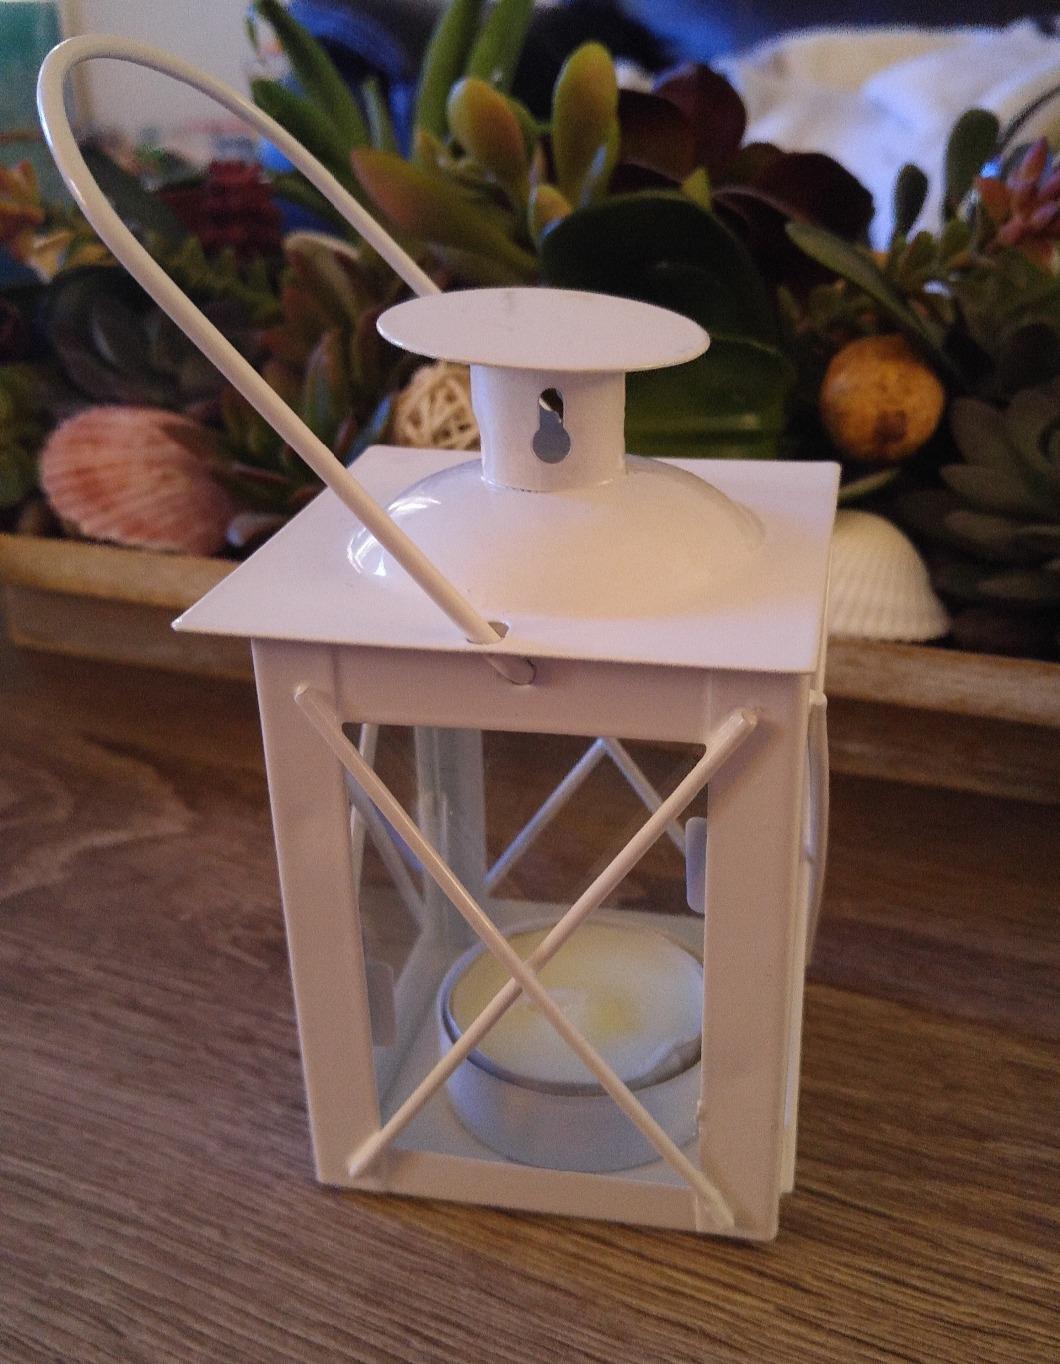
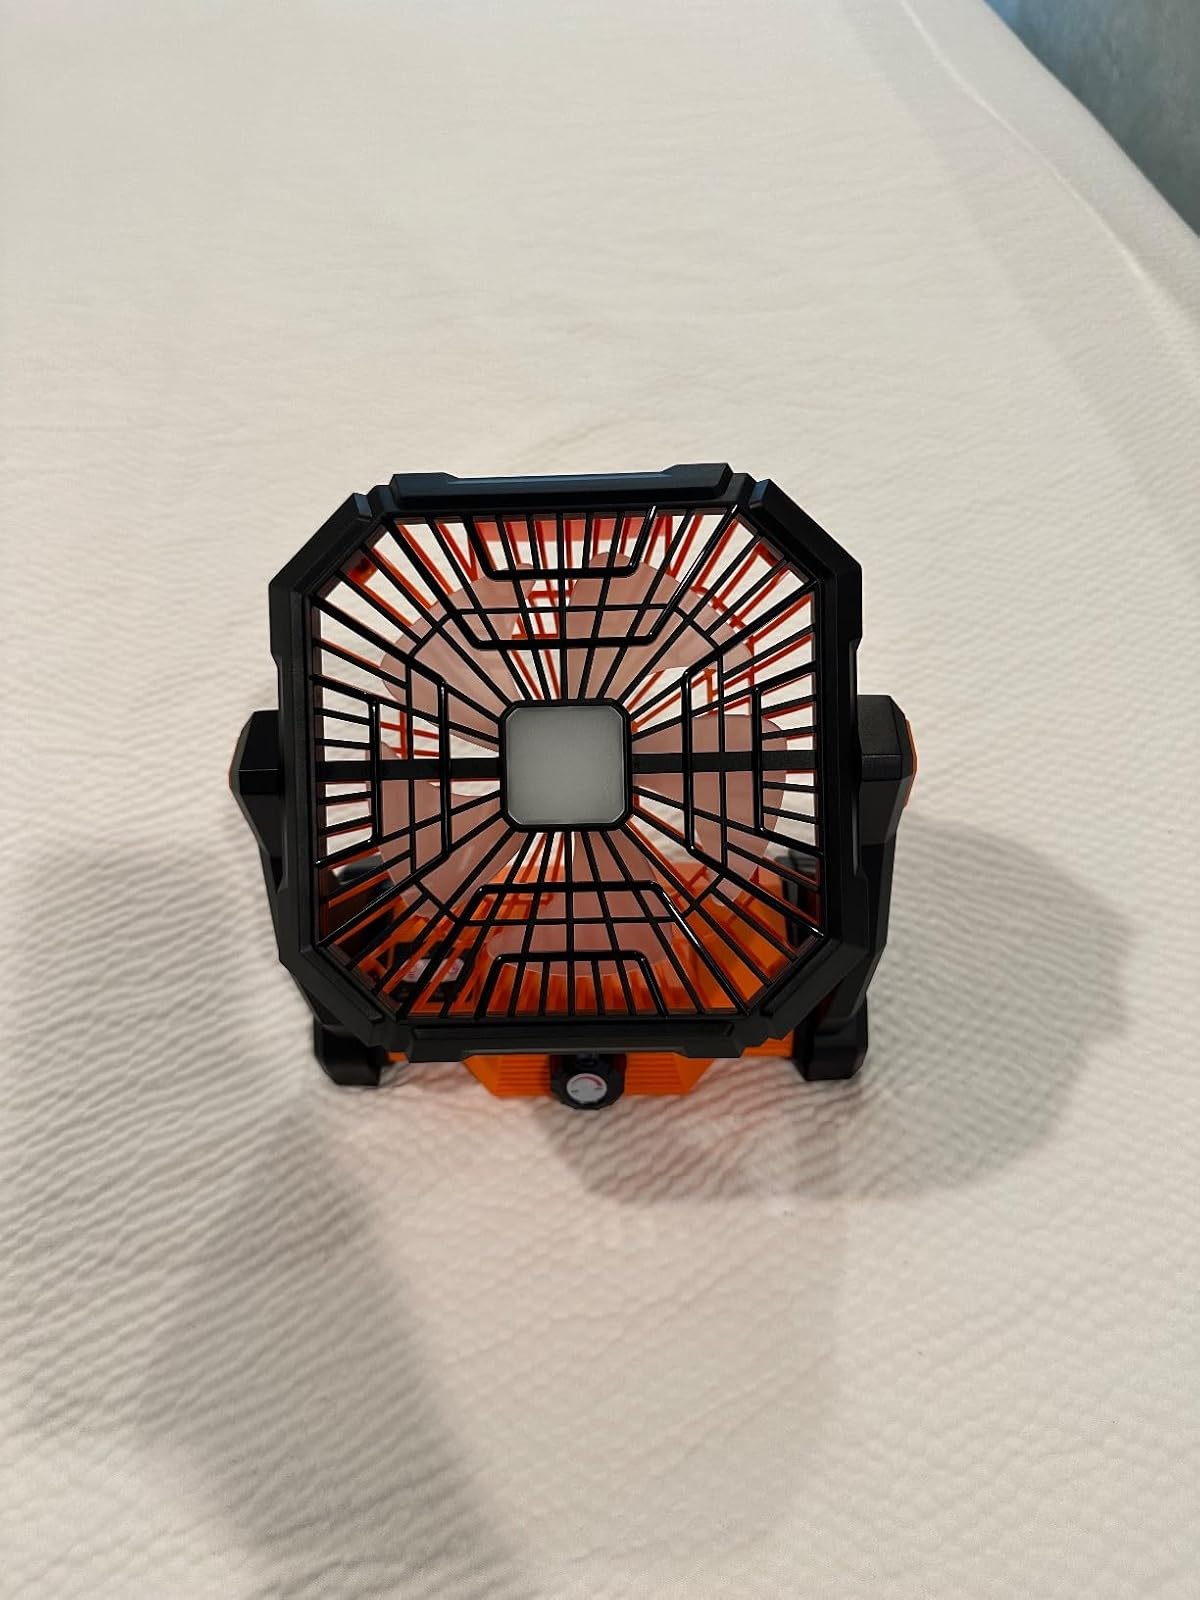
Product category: lantern
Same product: no